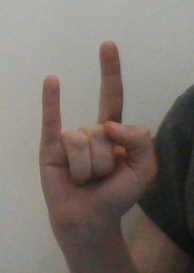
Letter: la